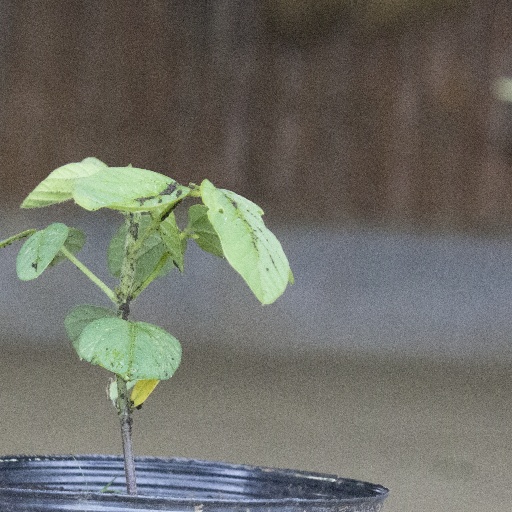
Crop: soybean